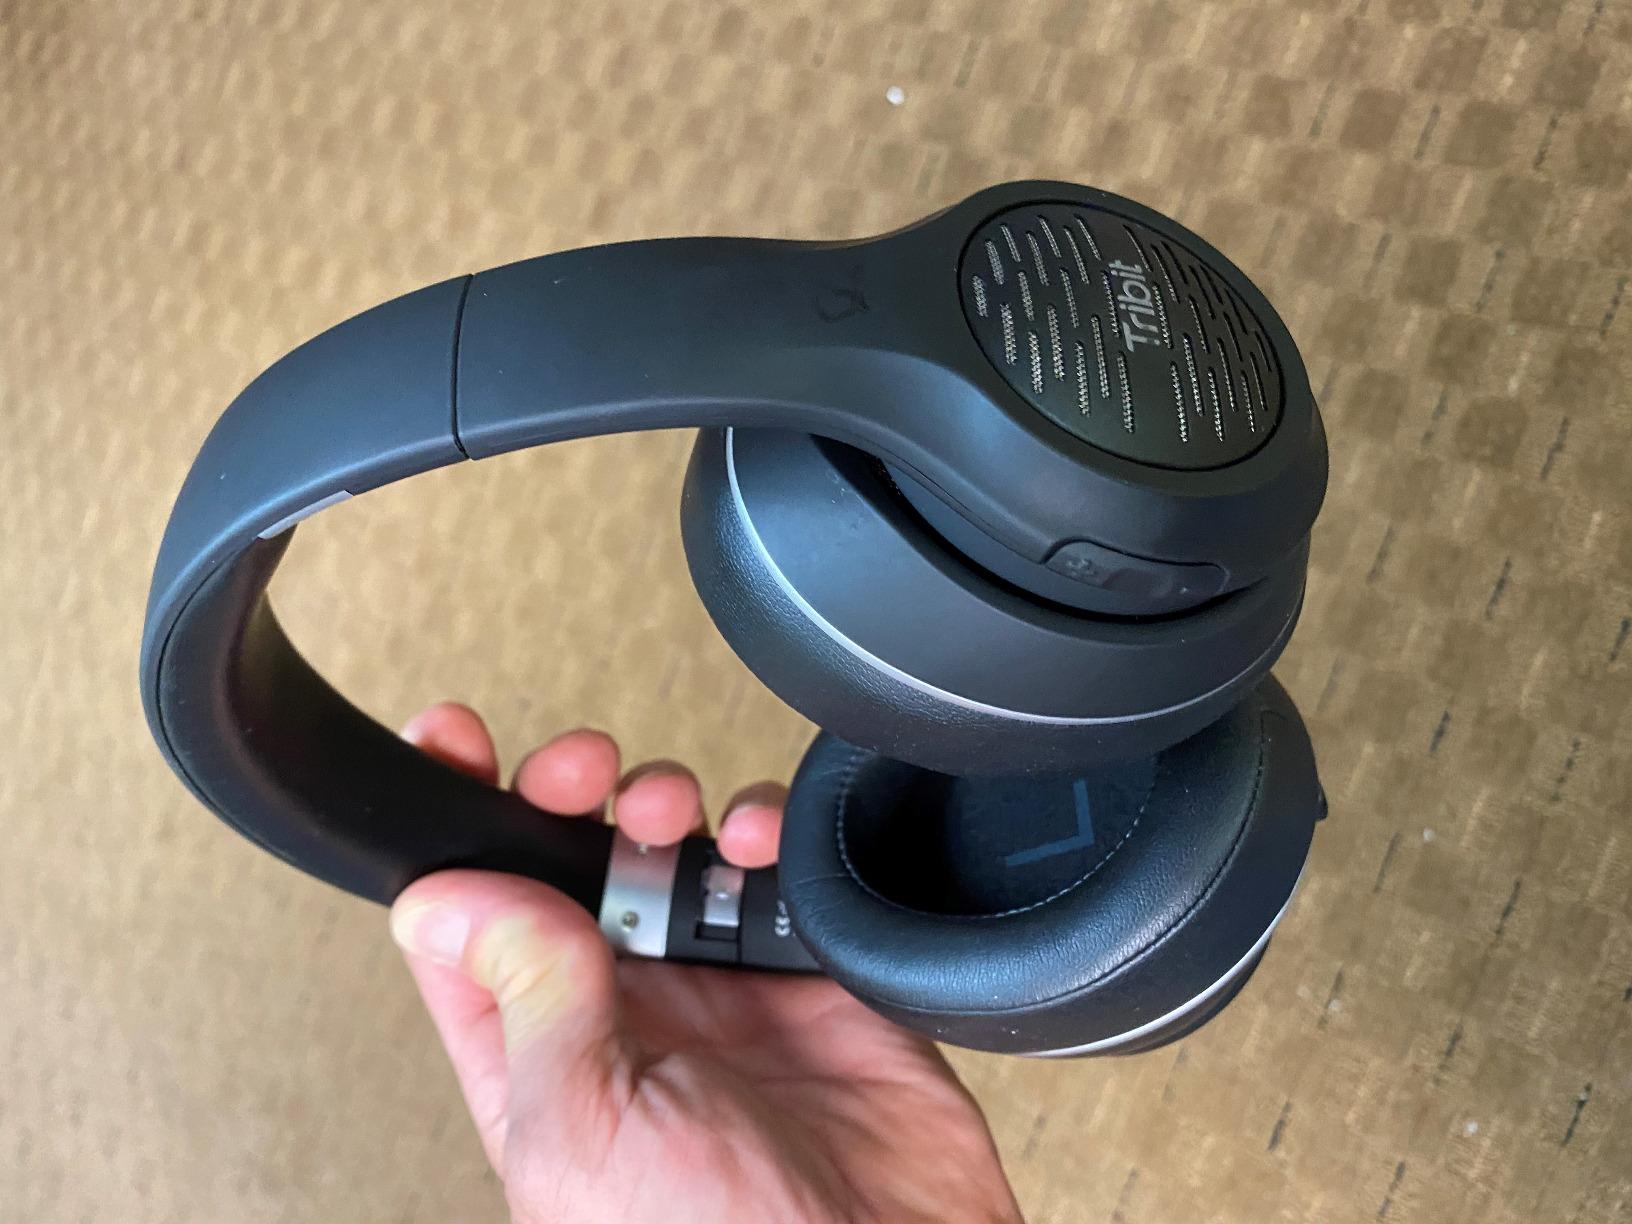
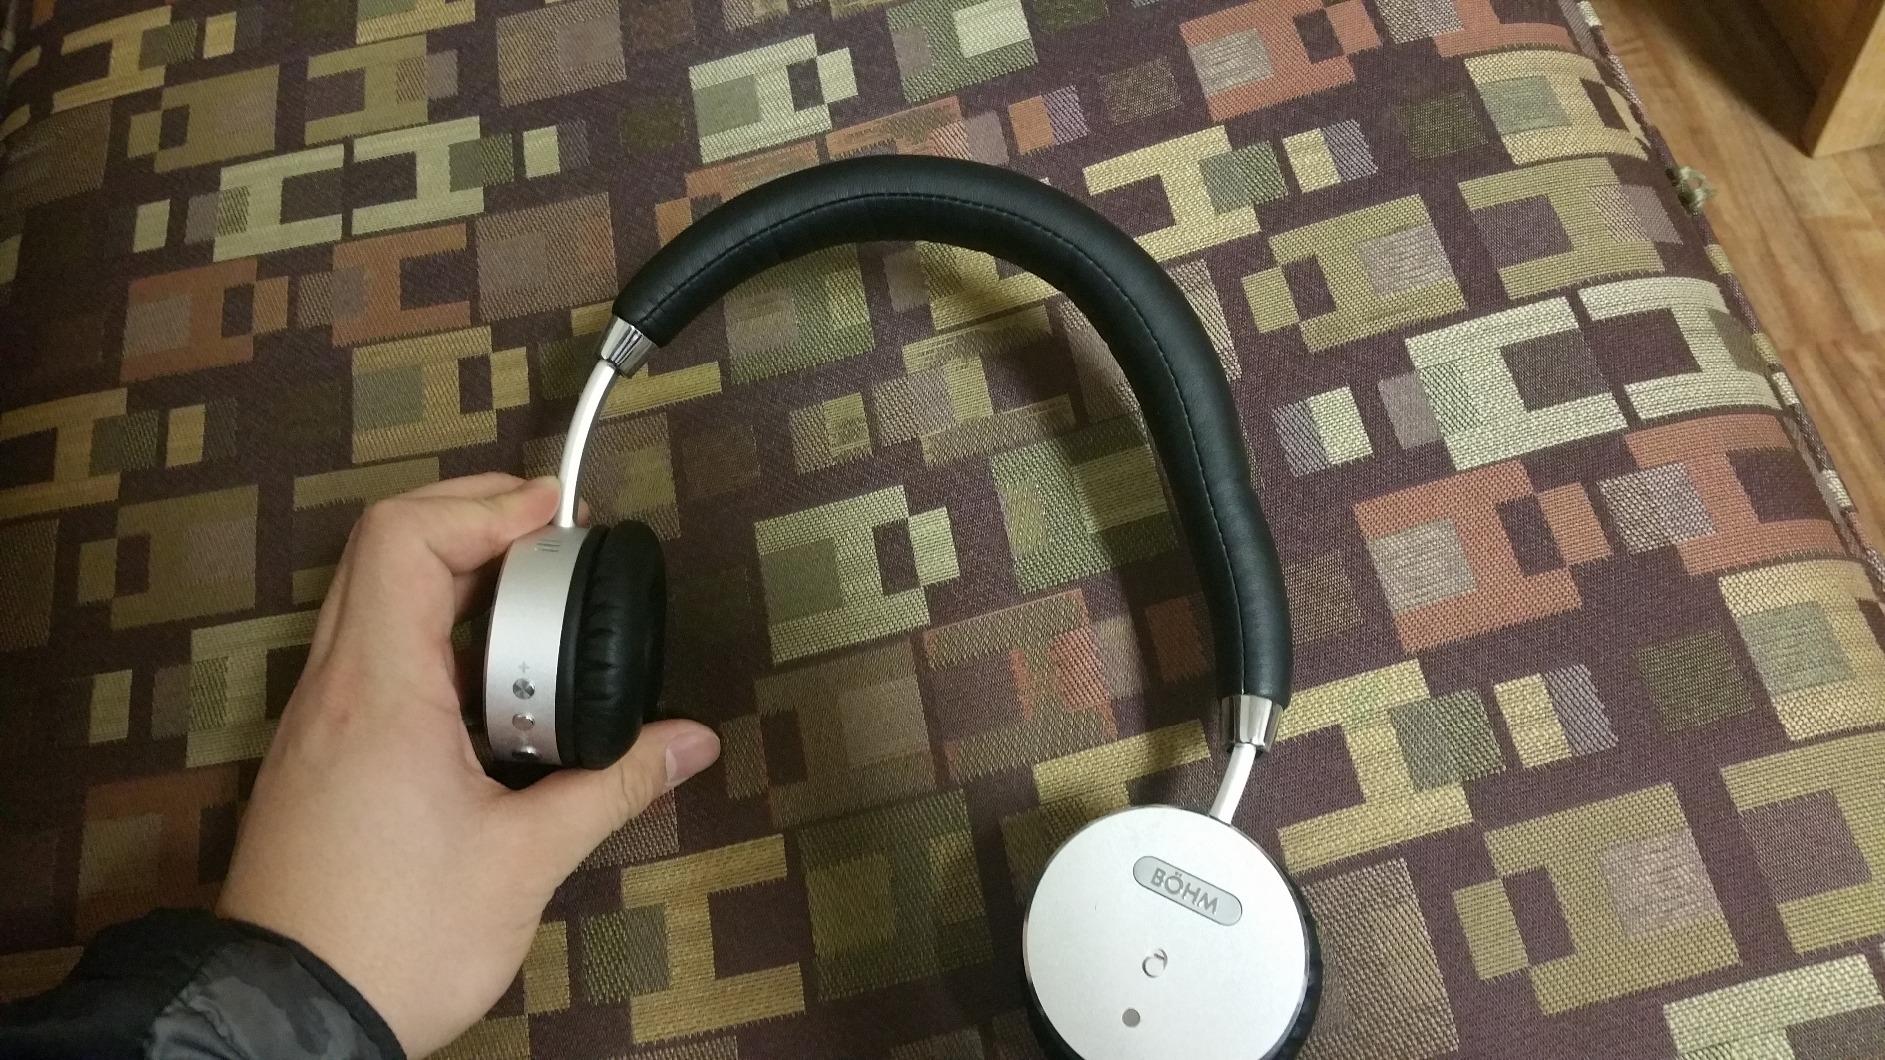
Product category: headphones
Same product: no